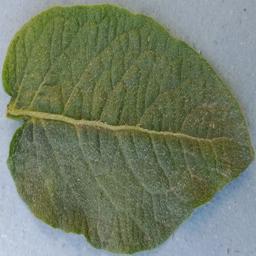
Label: Potato___Healthy